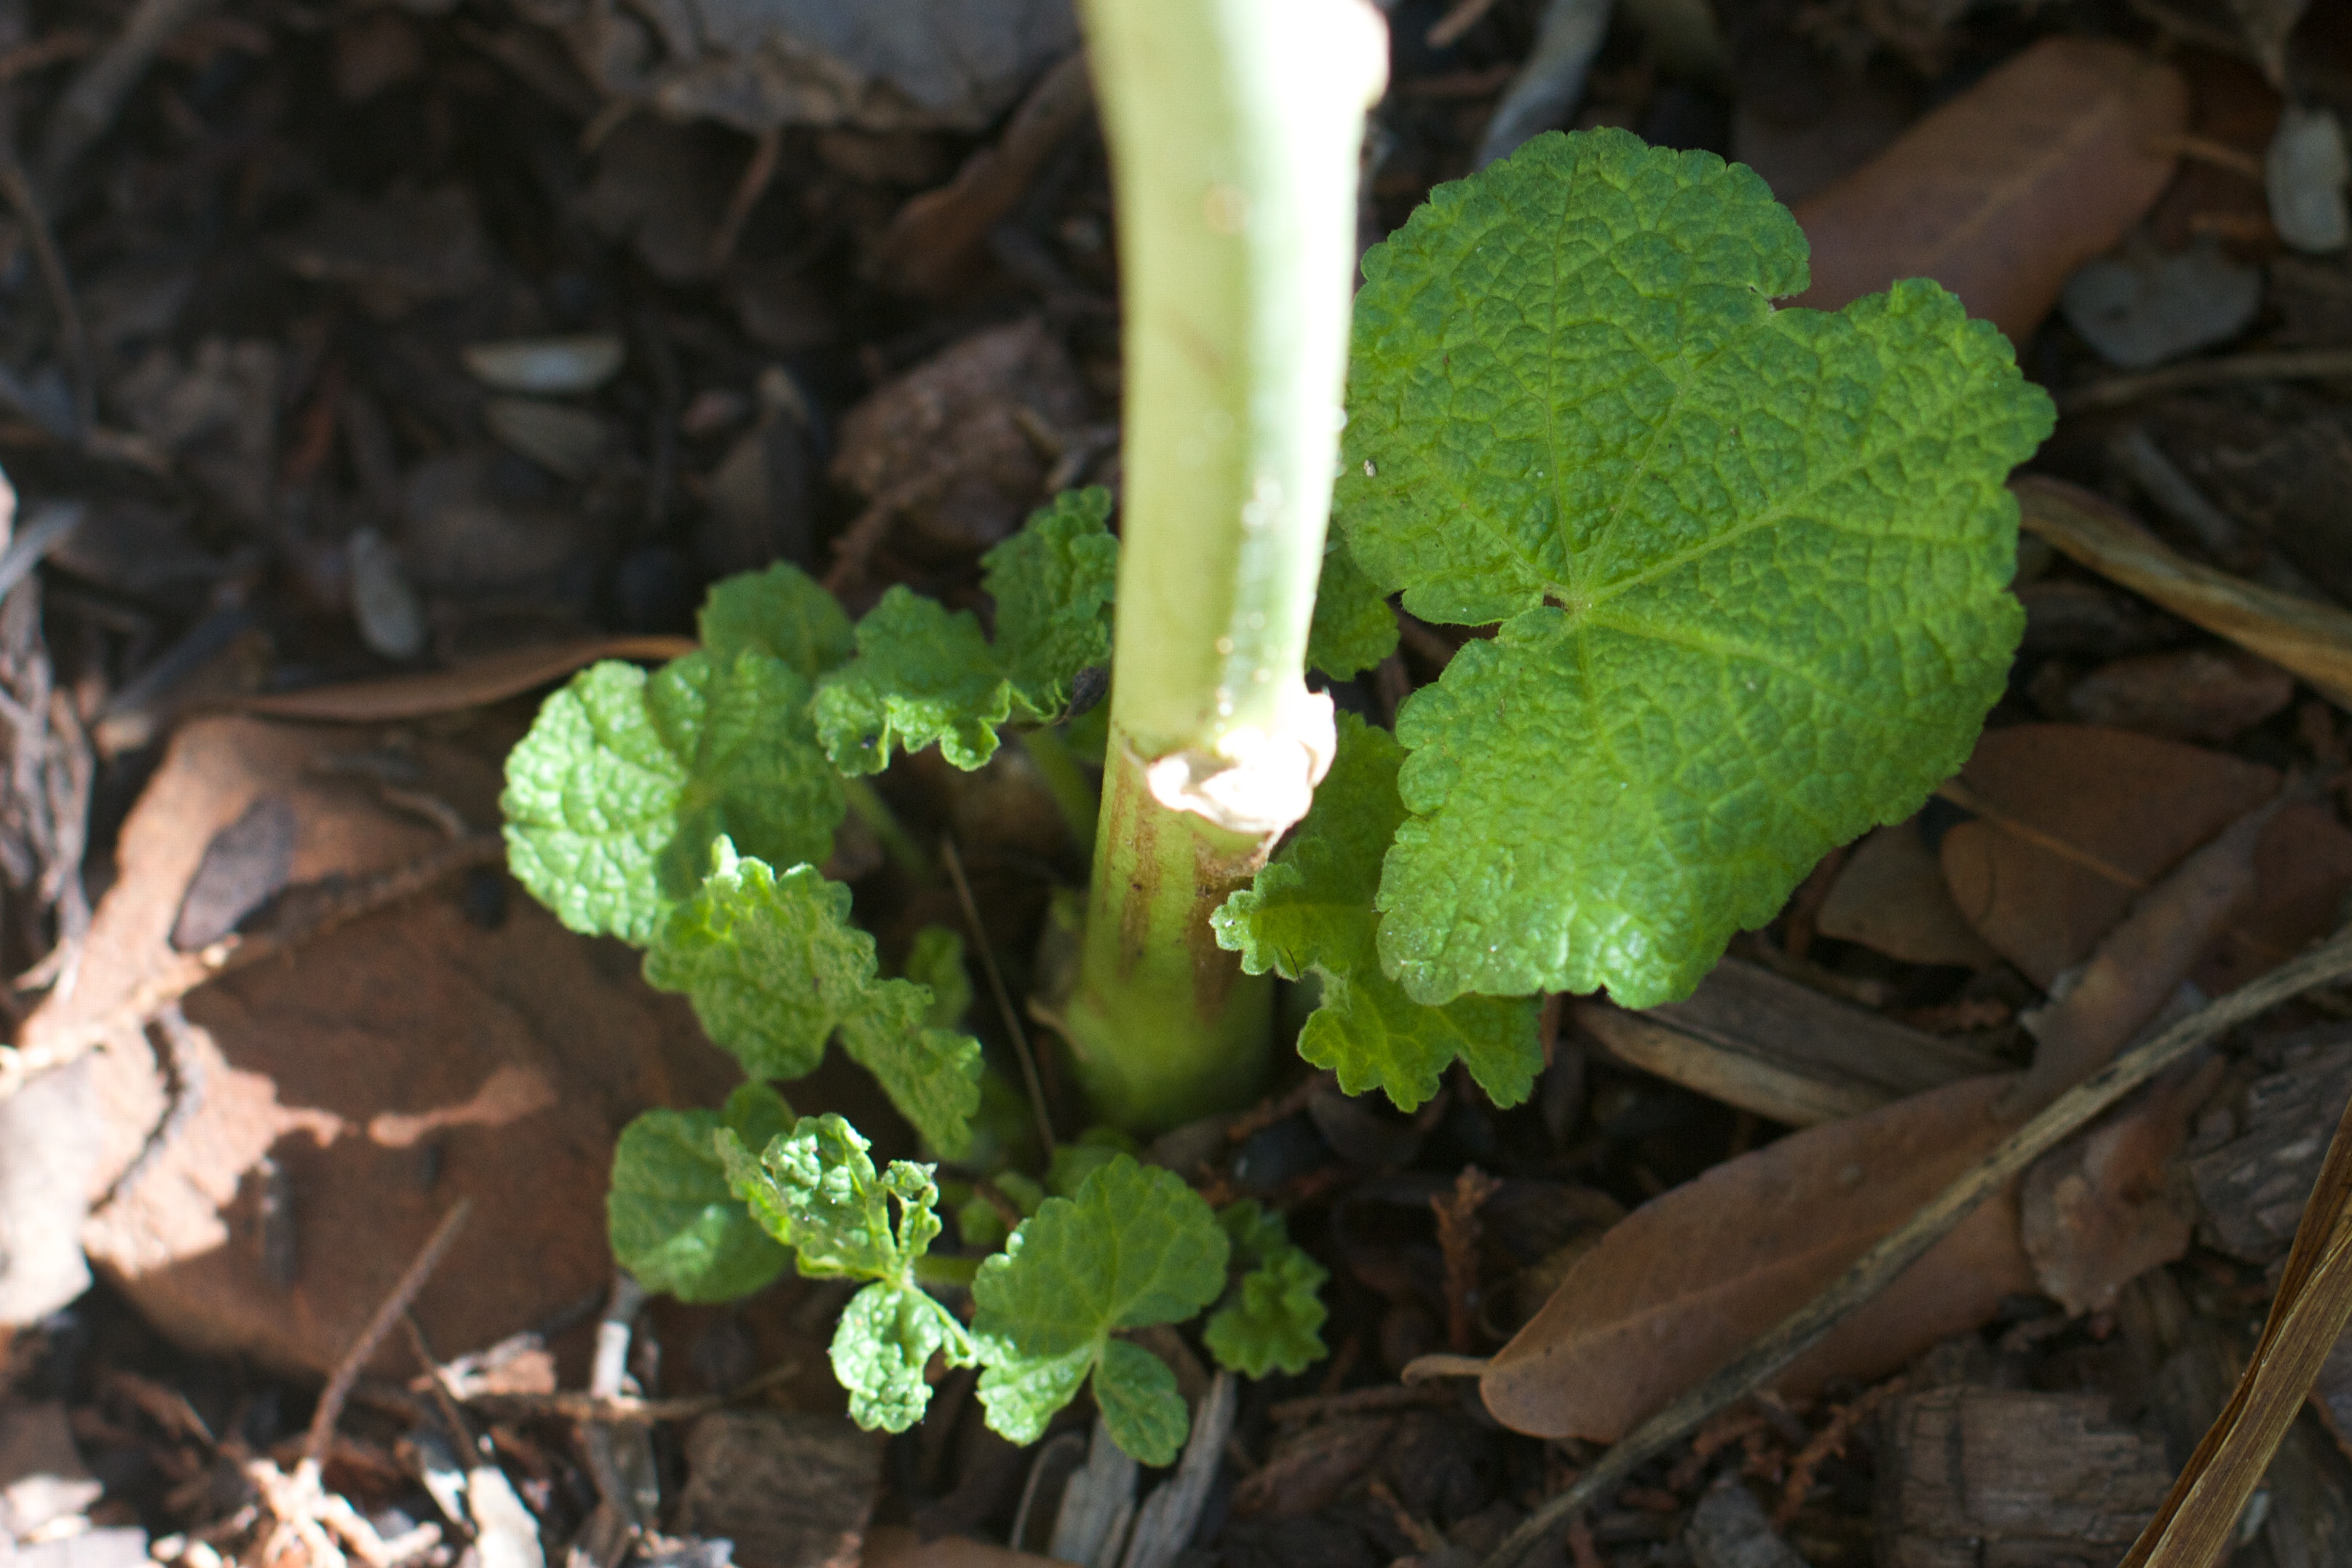
plant, leaf, flower, food, green, herb, produce, vegetable, soil, garden, flora, hollyhock, flowering plant, annual plant, land plant, violet family